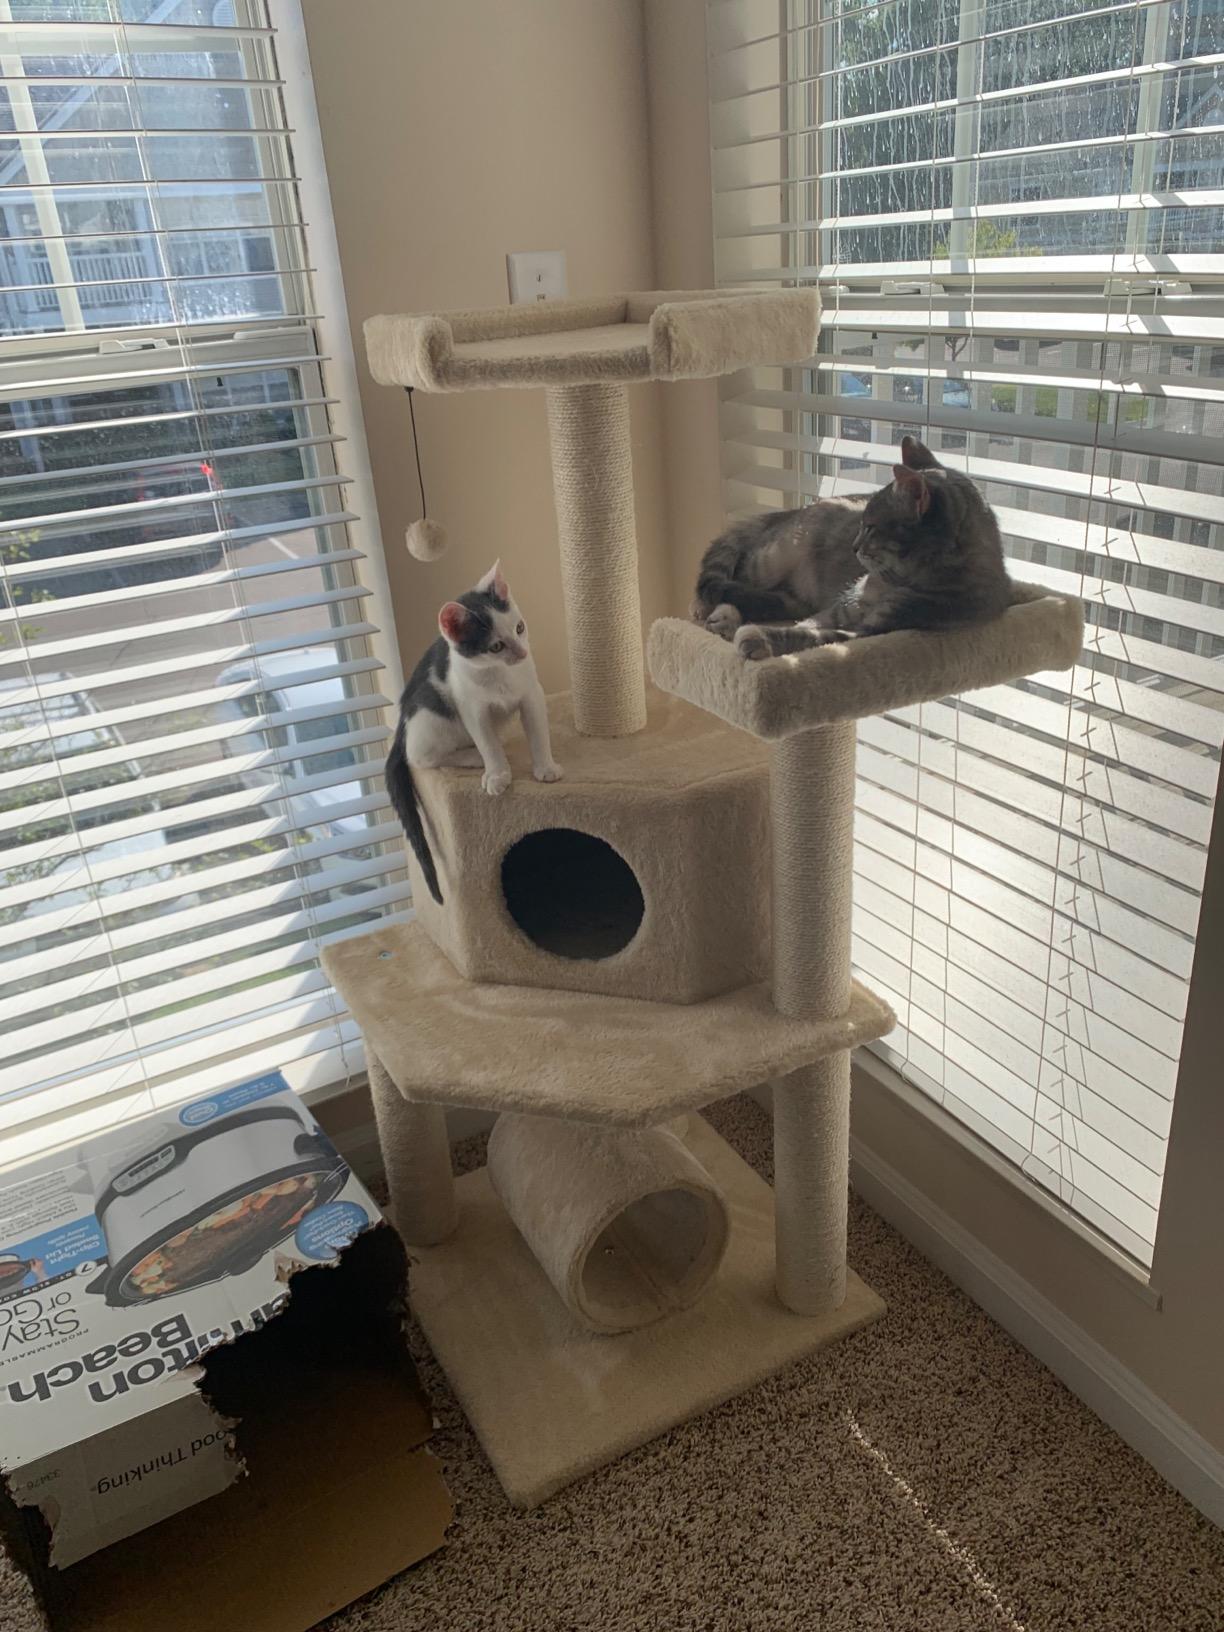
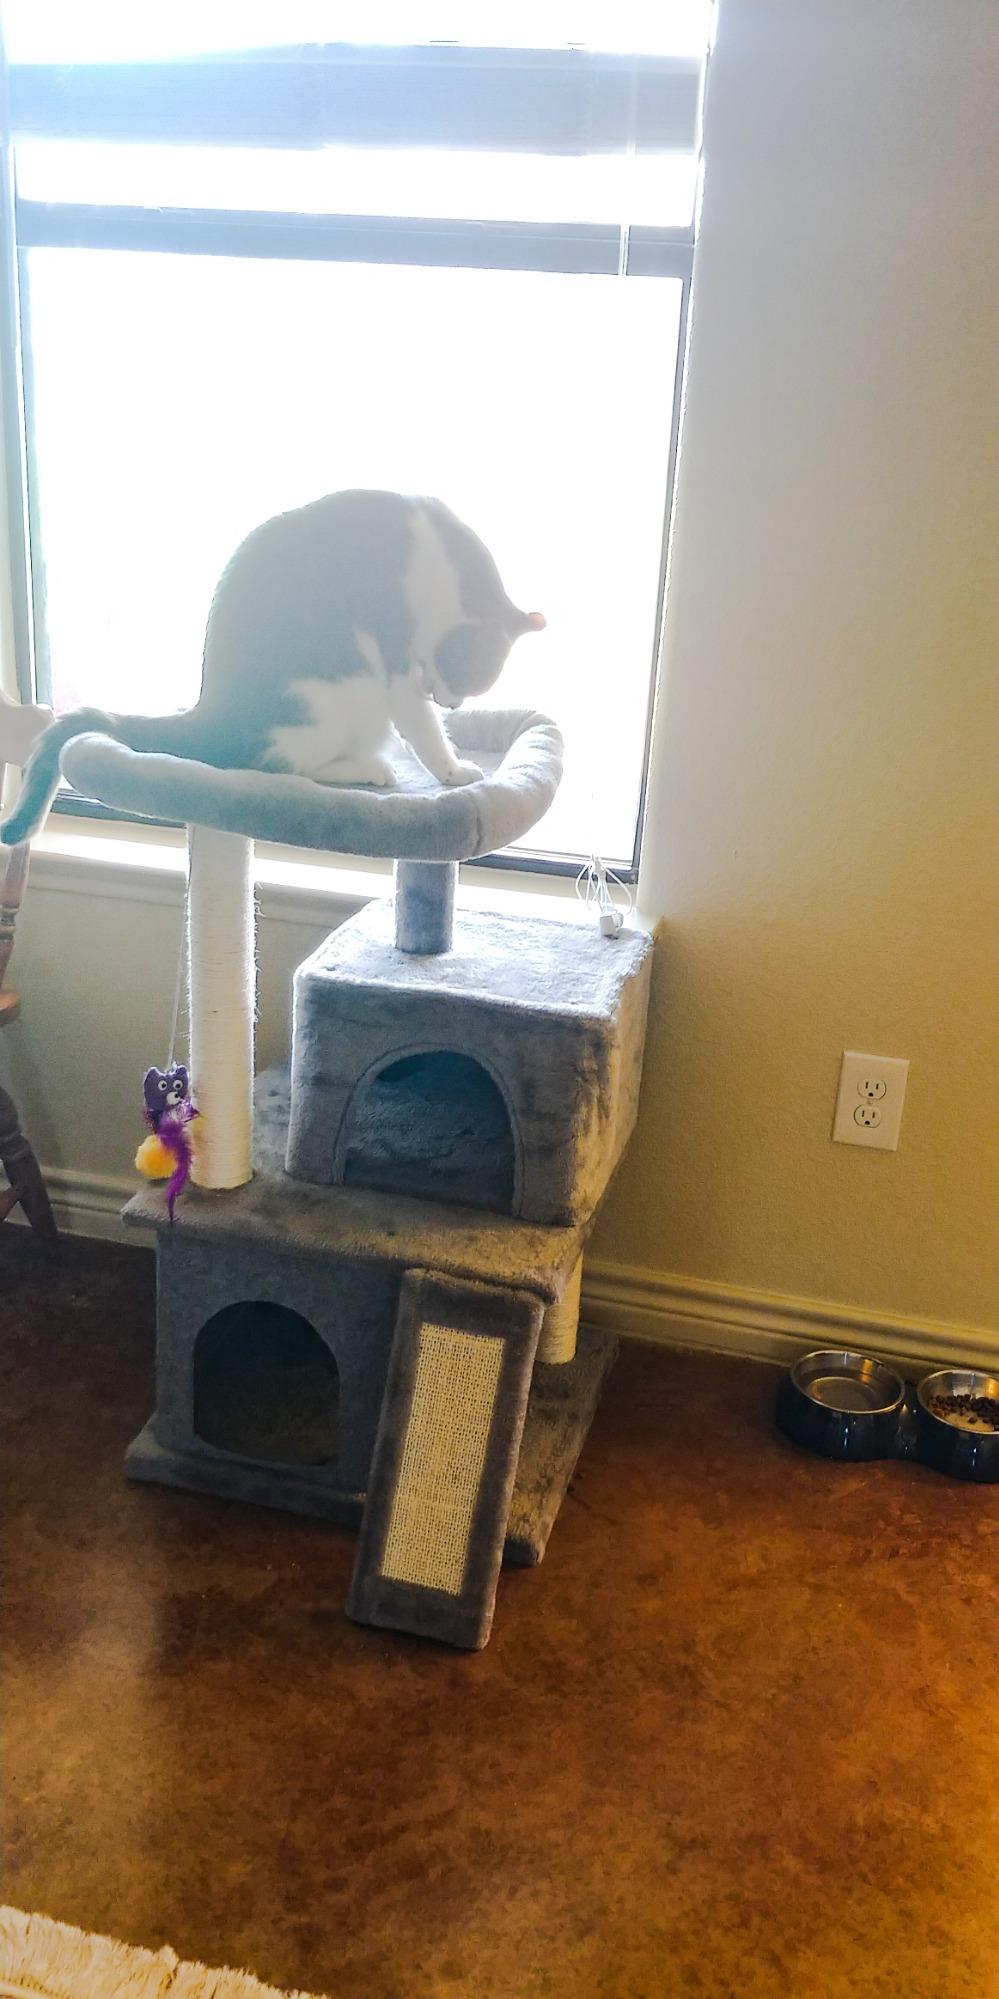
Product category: items_cat tree
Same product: no